Mavrogheni Church

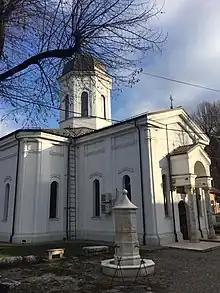
Mavrogheni Church

The Mavrogheni Church is a Romanian Orthodox church located at 4 Monetăriei Street in Bucharest, Romania, north of Victory Square. It is dedicated to the Life-giving Spring.